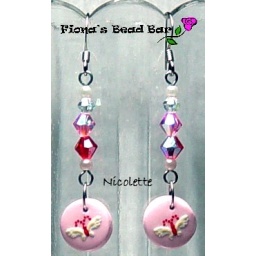
One-of-a-kind. Handmade.White butterfly motif on a pink clay disc, suspended by crystal, pink and red acrylic bicones, and 3mm round beads.